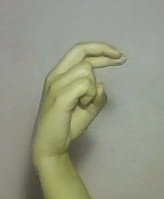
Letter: zay